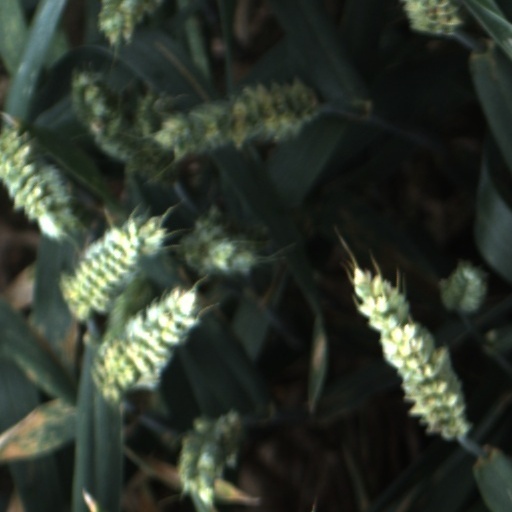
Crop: wheat